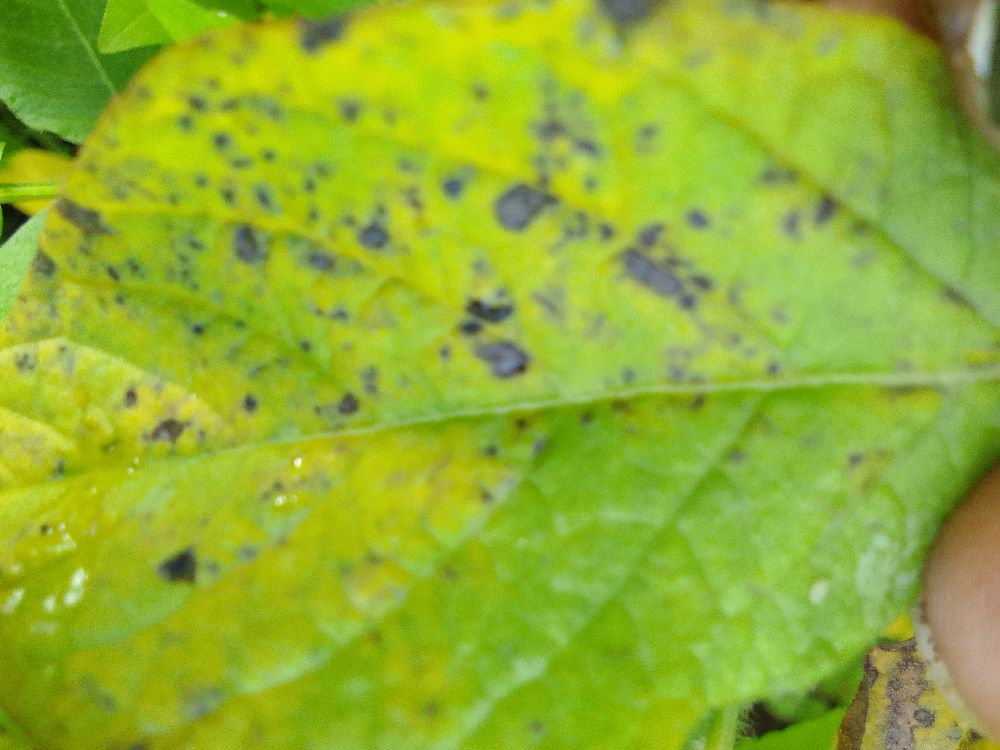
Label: Early blight